Van Buren Street Bridge

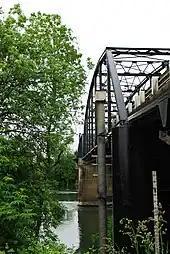
Western side of the bridge

The bridge was the first bridge across the Willamette River at Corvallis. Carrying one lane of traffic eastbound, it connected Benton County on the west to Linn County on the east side of the Willamette. It carried Oregon Route 34 out of downtown Corvallis, with the Harrison Street Bridge to the north carrying OR 34 into downtown. The single lane created traffic problems at the evening rush hour with three lanes of the highway narrowing to one lane to cross the bridge.